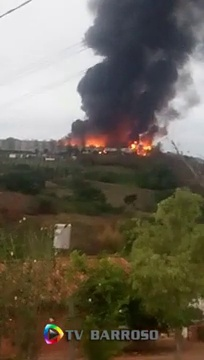
Fire: yes
Smoke: yes